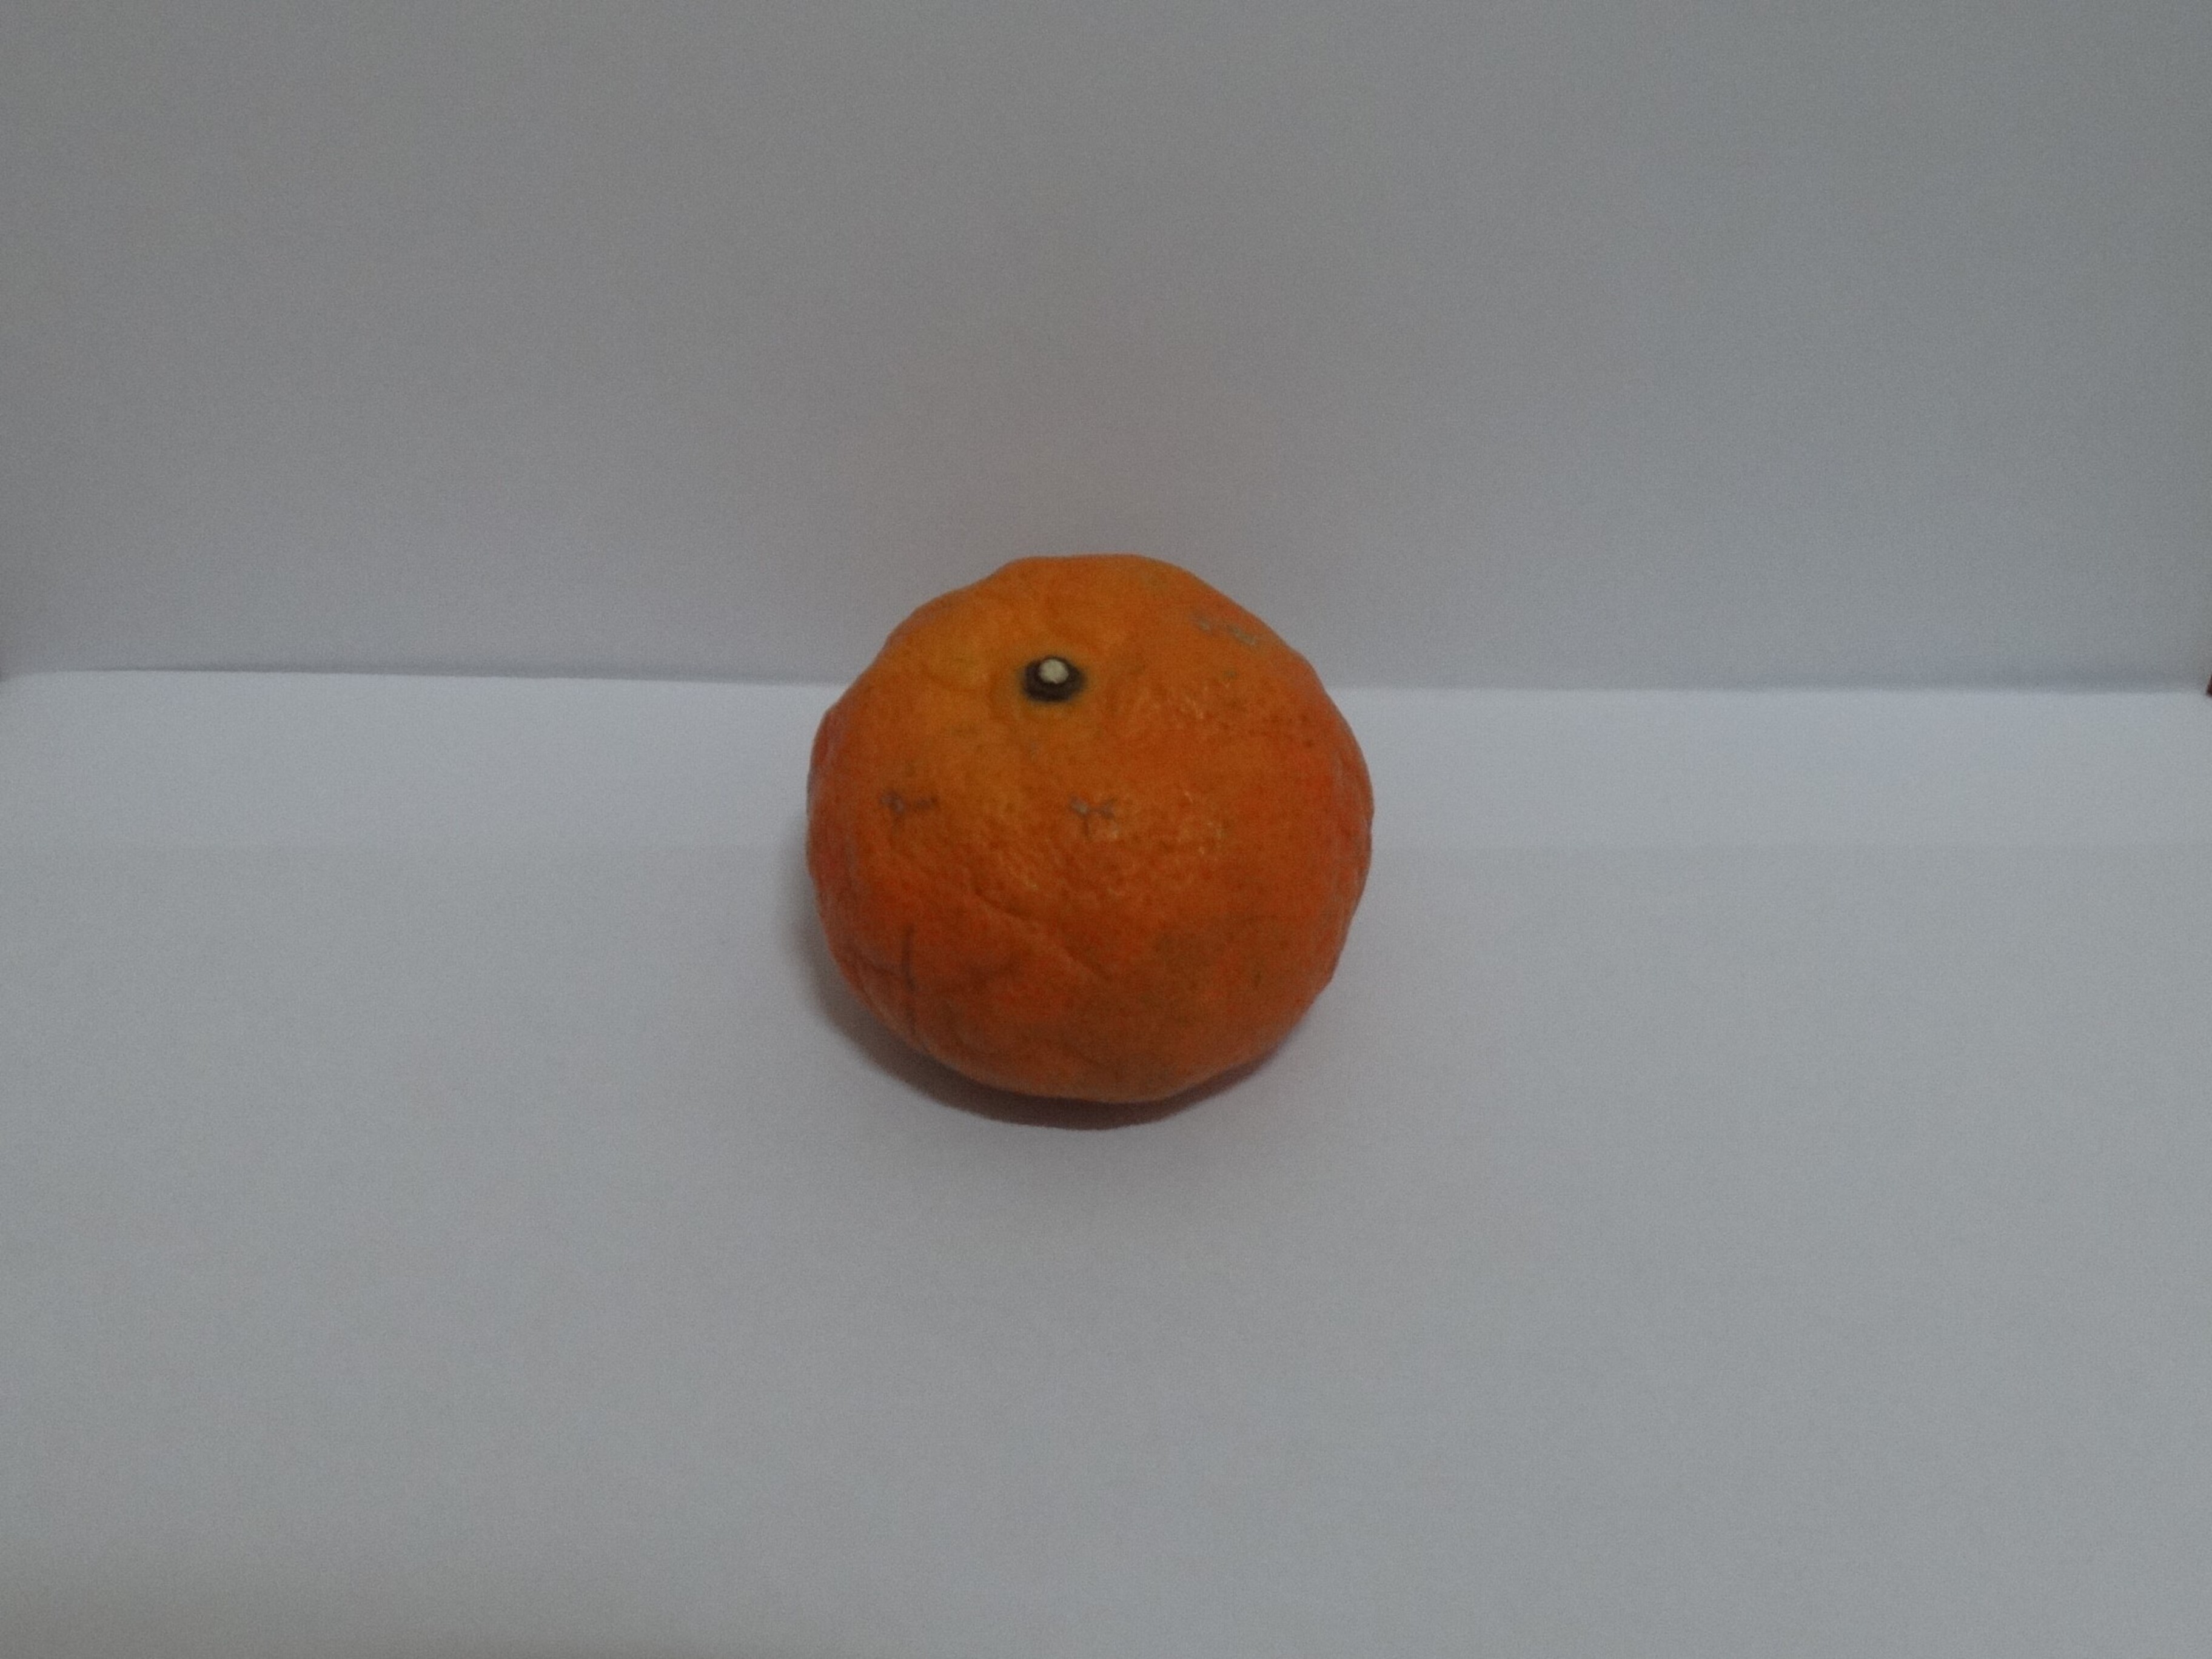
Citrus fruit variety: murcott